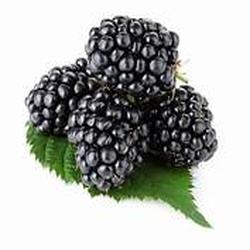
Label: Blackberry